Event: Nepal Earthquake
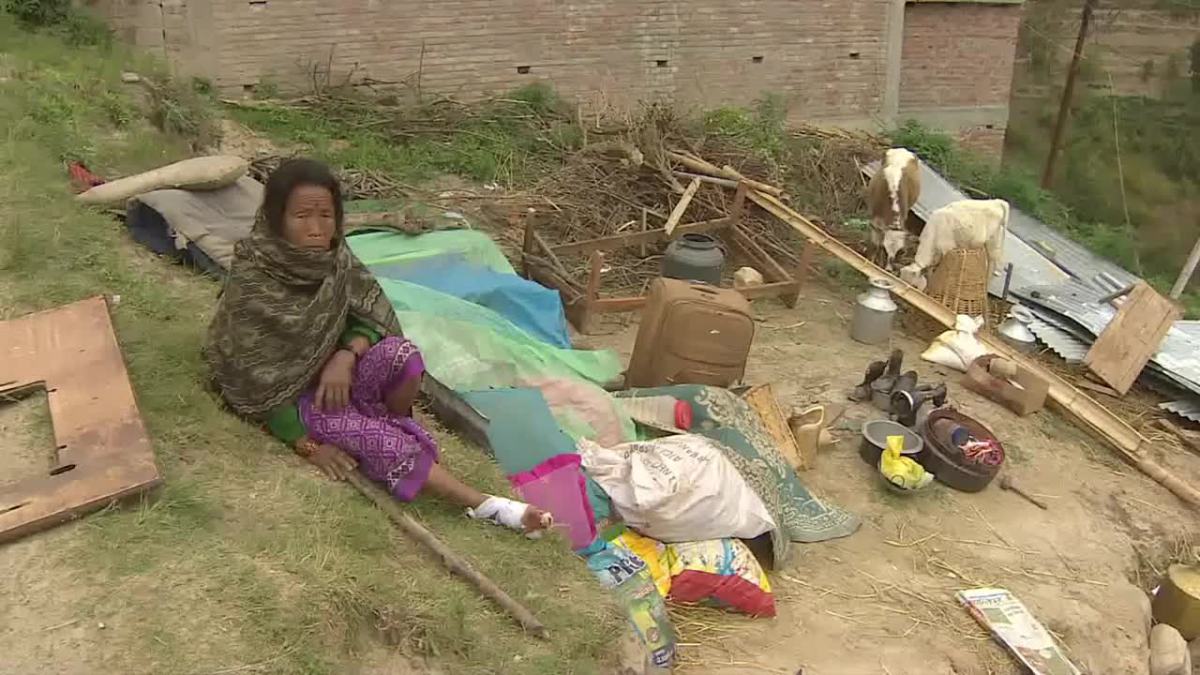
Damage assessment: damage